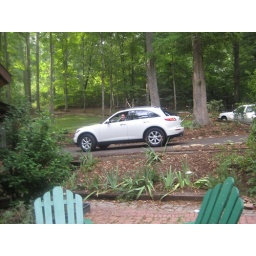
Sean in the car with the girls